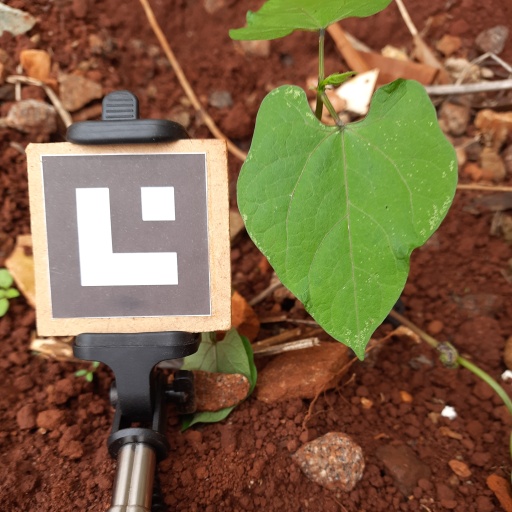
Observations: wavy surface, no eating holes, under shade